Ladoga ringed seal

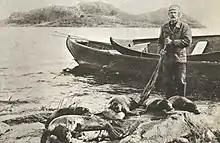
A seal hunter from Sortavala at the shores of Lake Ladoga with his prey in 1940.

The current population is about 2,000–3,000, down from approximately 20,000 at the beginning of the 20th century, due to overhunting; hunting of the seals was banned entirely in 1980, but some illegal poaching still occurs. The species' primary threats include entanglement in fisheries netting, industrialization in the areas surrounding Lake Ladoga, fuel spills from water vessels and the disturbance of their warm-weather sunning places by human recreational activities. The Ladoga seal is listed as an Appendix II species under the Bern Convention and also included in the Red Data Book of the Russian Federation.